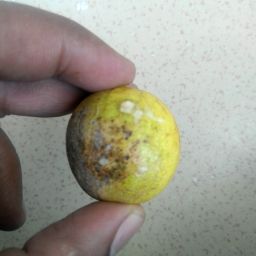
Fruit: Lime
Quality: Bad